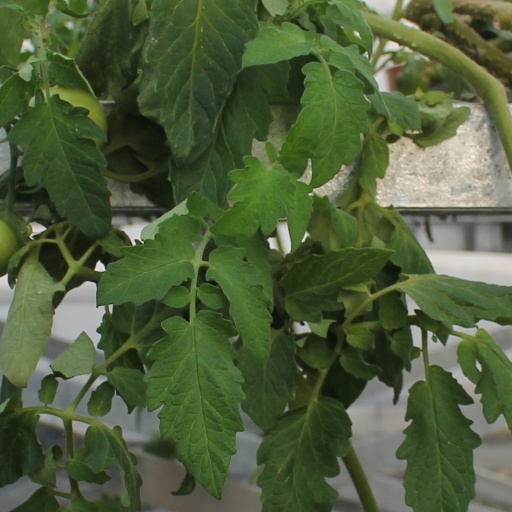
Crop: tomato